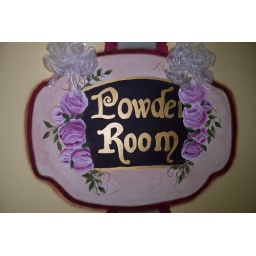
Website 816 Portfolio Painted Powder Room sign in Victorian home bathroom